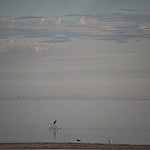
Label: sea